Melha Bedia

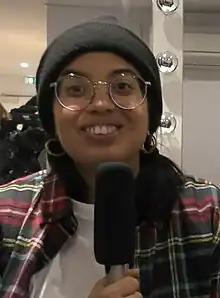
Bedha in 2020

Melha Bedia (born 22 December 1990) is a French actress, comedian, director, and screenwriter. She created and starred in the Amazon Prime Video comedy series "Miskina, Poor Thing".